Starfield (band)

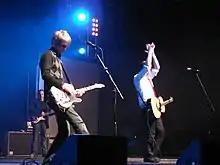
Starfield in concert

"When we began writing songs for "Beauty in the Broken", our goal was to make a corporate worship record an album for the church", explains Tim Neufeld, the group's primary lyricist. "However, as we got deeper into the process of music and lyric, we couldn't get away from our need to first address the often nagging disconnect between us and God its tough to march right into a song like Great is the Lord without first acknowledging the distance that exists between us and God. At the end of the day we felt like "Beauty in the Broken" was an incomplete worship record without songs like "My Generation," "Captivate," and "Shipwreck" that fess up to the pain, condemnation, and doubt that often get in the way of true intimacy with Jesus."